Fyodor Arturovich Keller

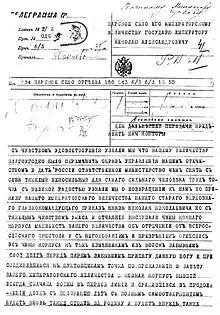

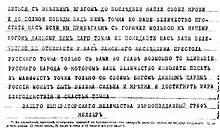
Keller's telegram addressed to the abdicated Nicholas II, March 6, 1917.

After the February Revolution in 1917, Keller was one of the two Russian generals, along with Huseyn Khan Nakhchivanski, who supported the Tsar. Keller sent a telegram to the headquarters of the Supreme Commander-in-Chief to offer Nicholas II the use of his corps for suppression of the revolt, but Nicholas II never received this telegram.